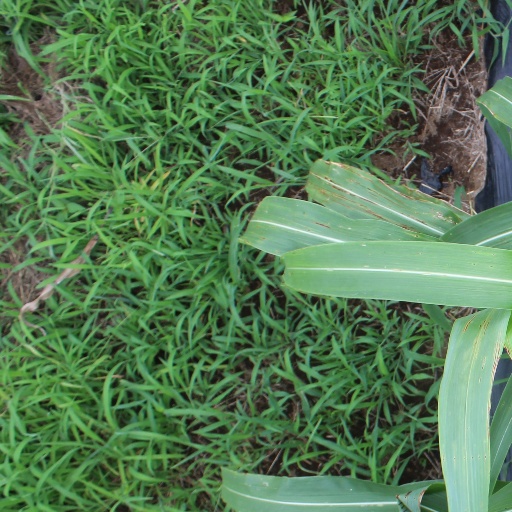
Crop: sorghum